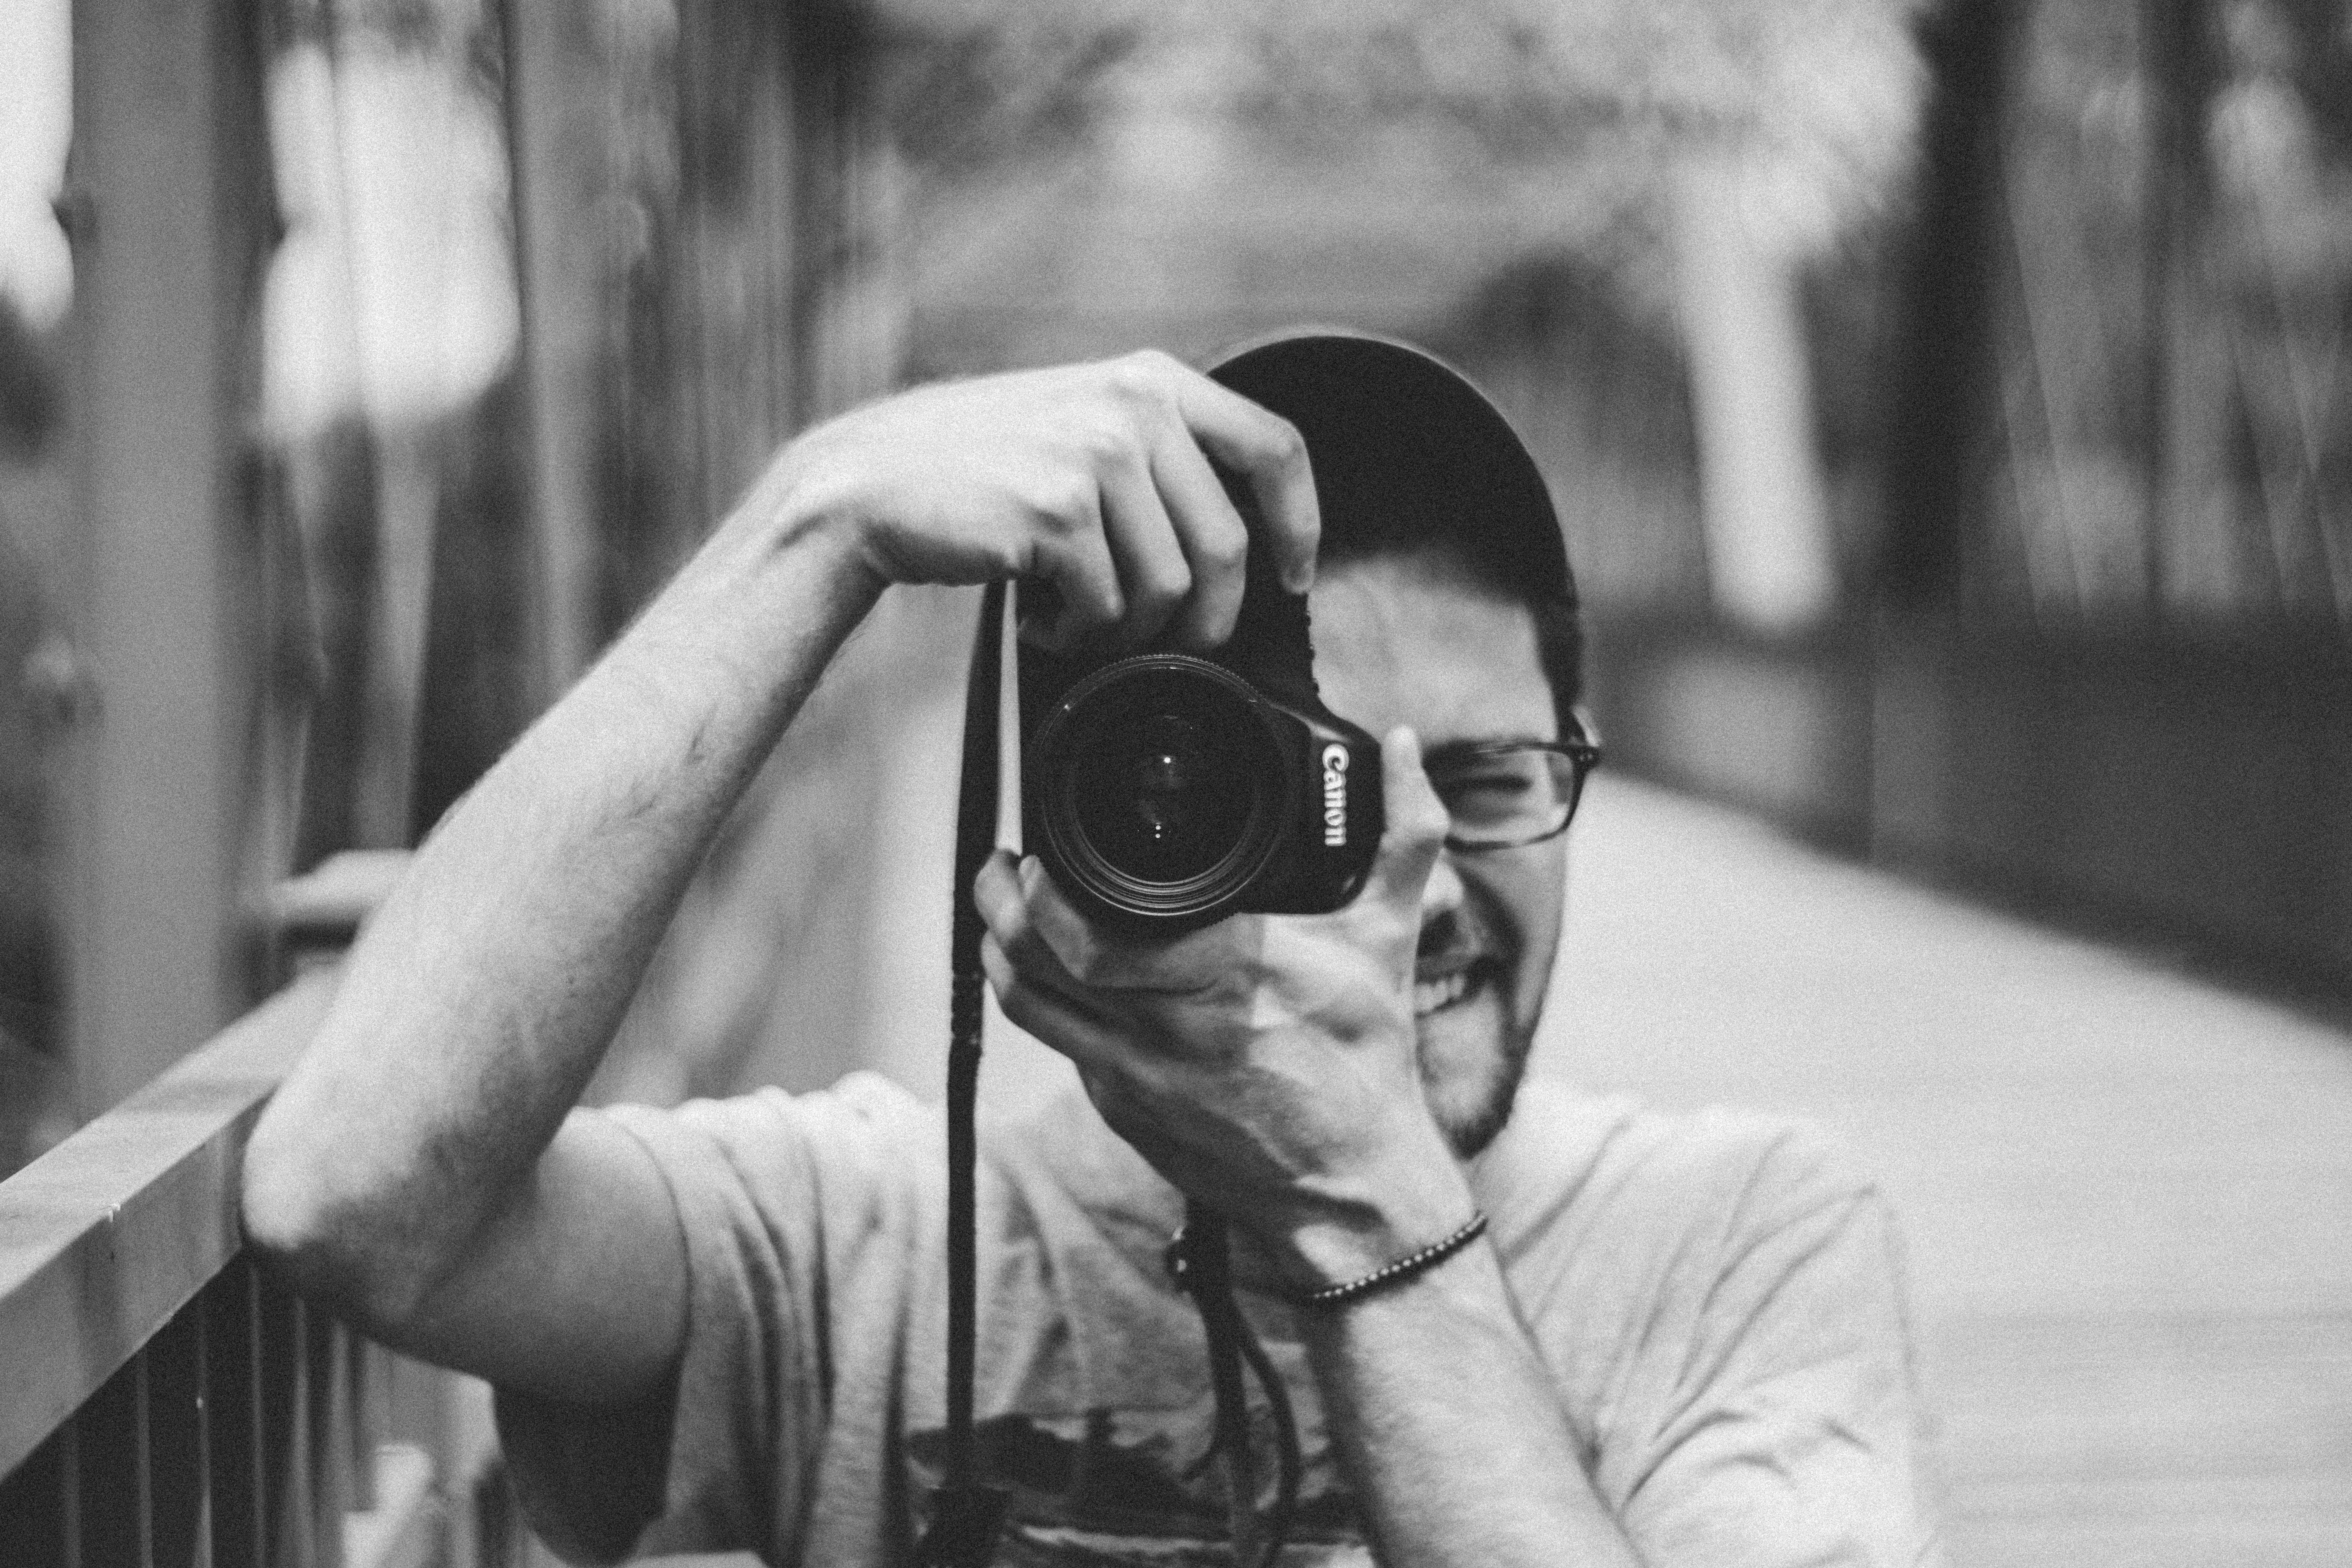
photograph, white, black and white, eyewear, glasses, cool, photography, snapshot, monochrome, monochrome photography, cameras optics, photographer, sunglasses, stock photography, camera, selfie, style, reflection, reflex camera